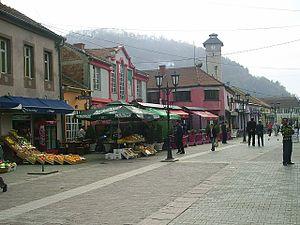
Cet article recense les monuments nationaux situés sur le territoire de la municipalité de Gračanica en Bosnie-Herzégovine et dans la Fédération de Bosnie-et-Herzégovine. La liste établie par la Commission pour la protection des monuments nationaux compte 9 monuments nationaux inscrits sur la liste principale et 1 monument inscrit sur une liste provisoire.
Gračanica est une ville et une municipalité de Bosnie-Herzégovine située dans le canton de Tuzla et dans la Fédération de Bosnie-et-Herzégovine. Selon les premiers résultats du recensement bosnien de 2013, la ville intra muros compte 13 400 habitants et la municipalité 48 395.